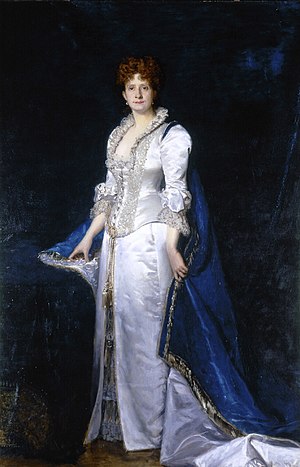
Maria Pia af Savoyen
Portræt udført af Carolus-Duran
Maria Pia af Savoyen var en italiensk prinsesse, der var dronning af Portugal fra 1862 til 1889 som ægtefælle til kong Ludvig 1. af Portugal.